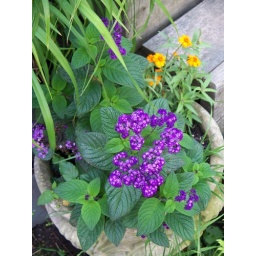
Purple heliotrope, orange zinnia, yellow green ferns and daylily leaves by the steps